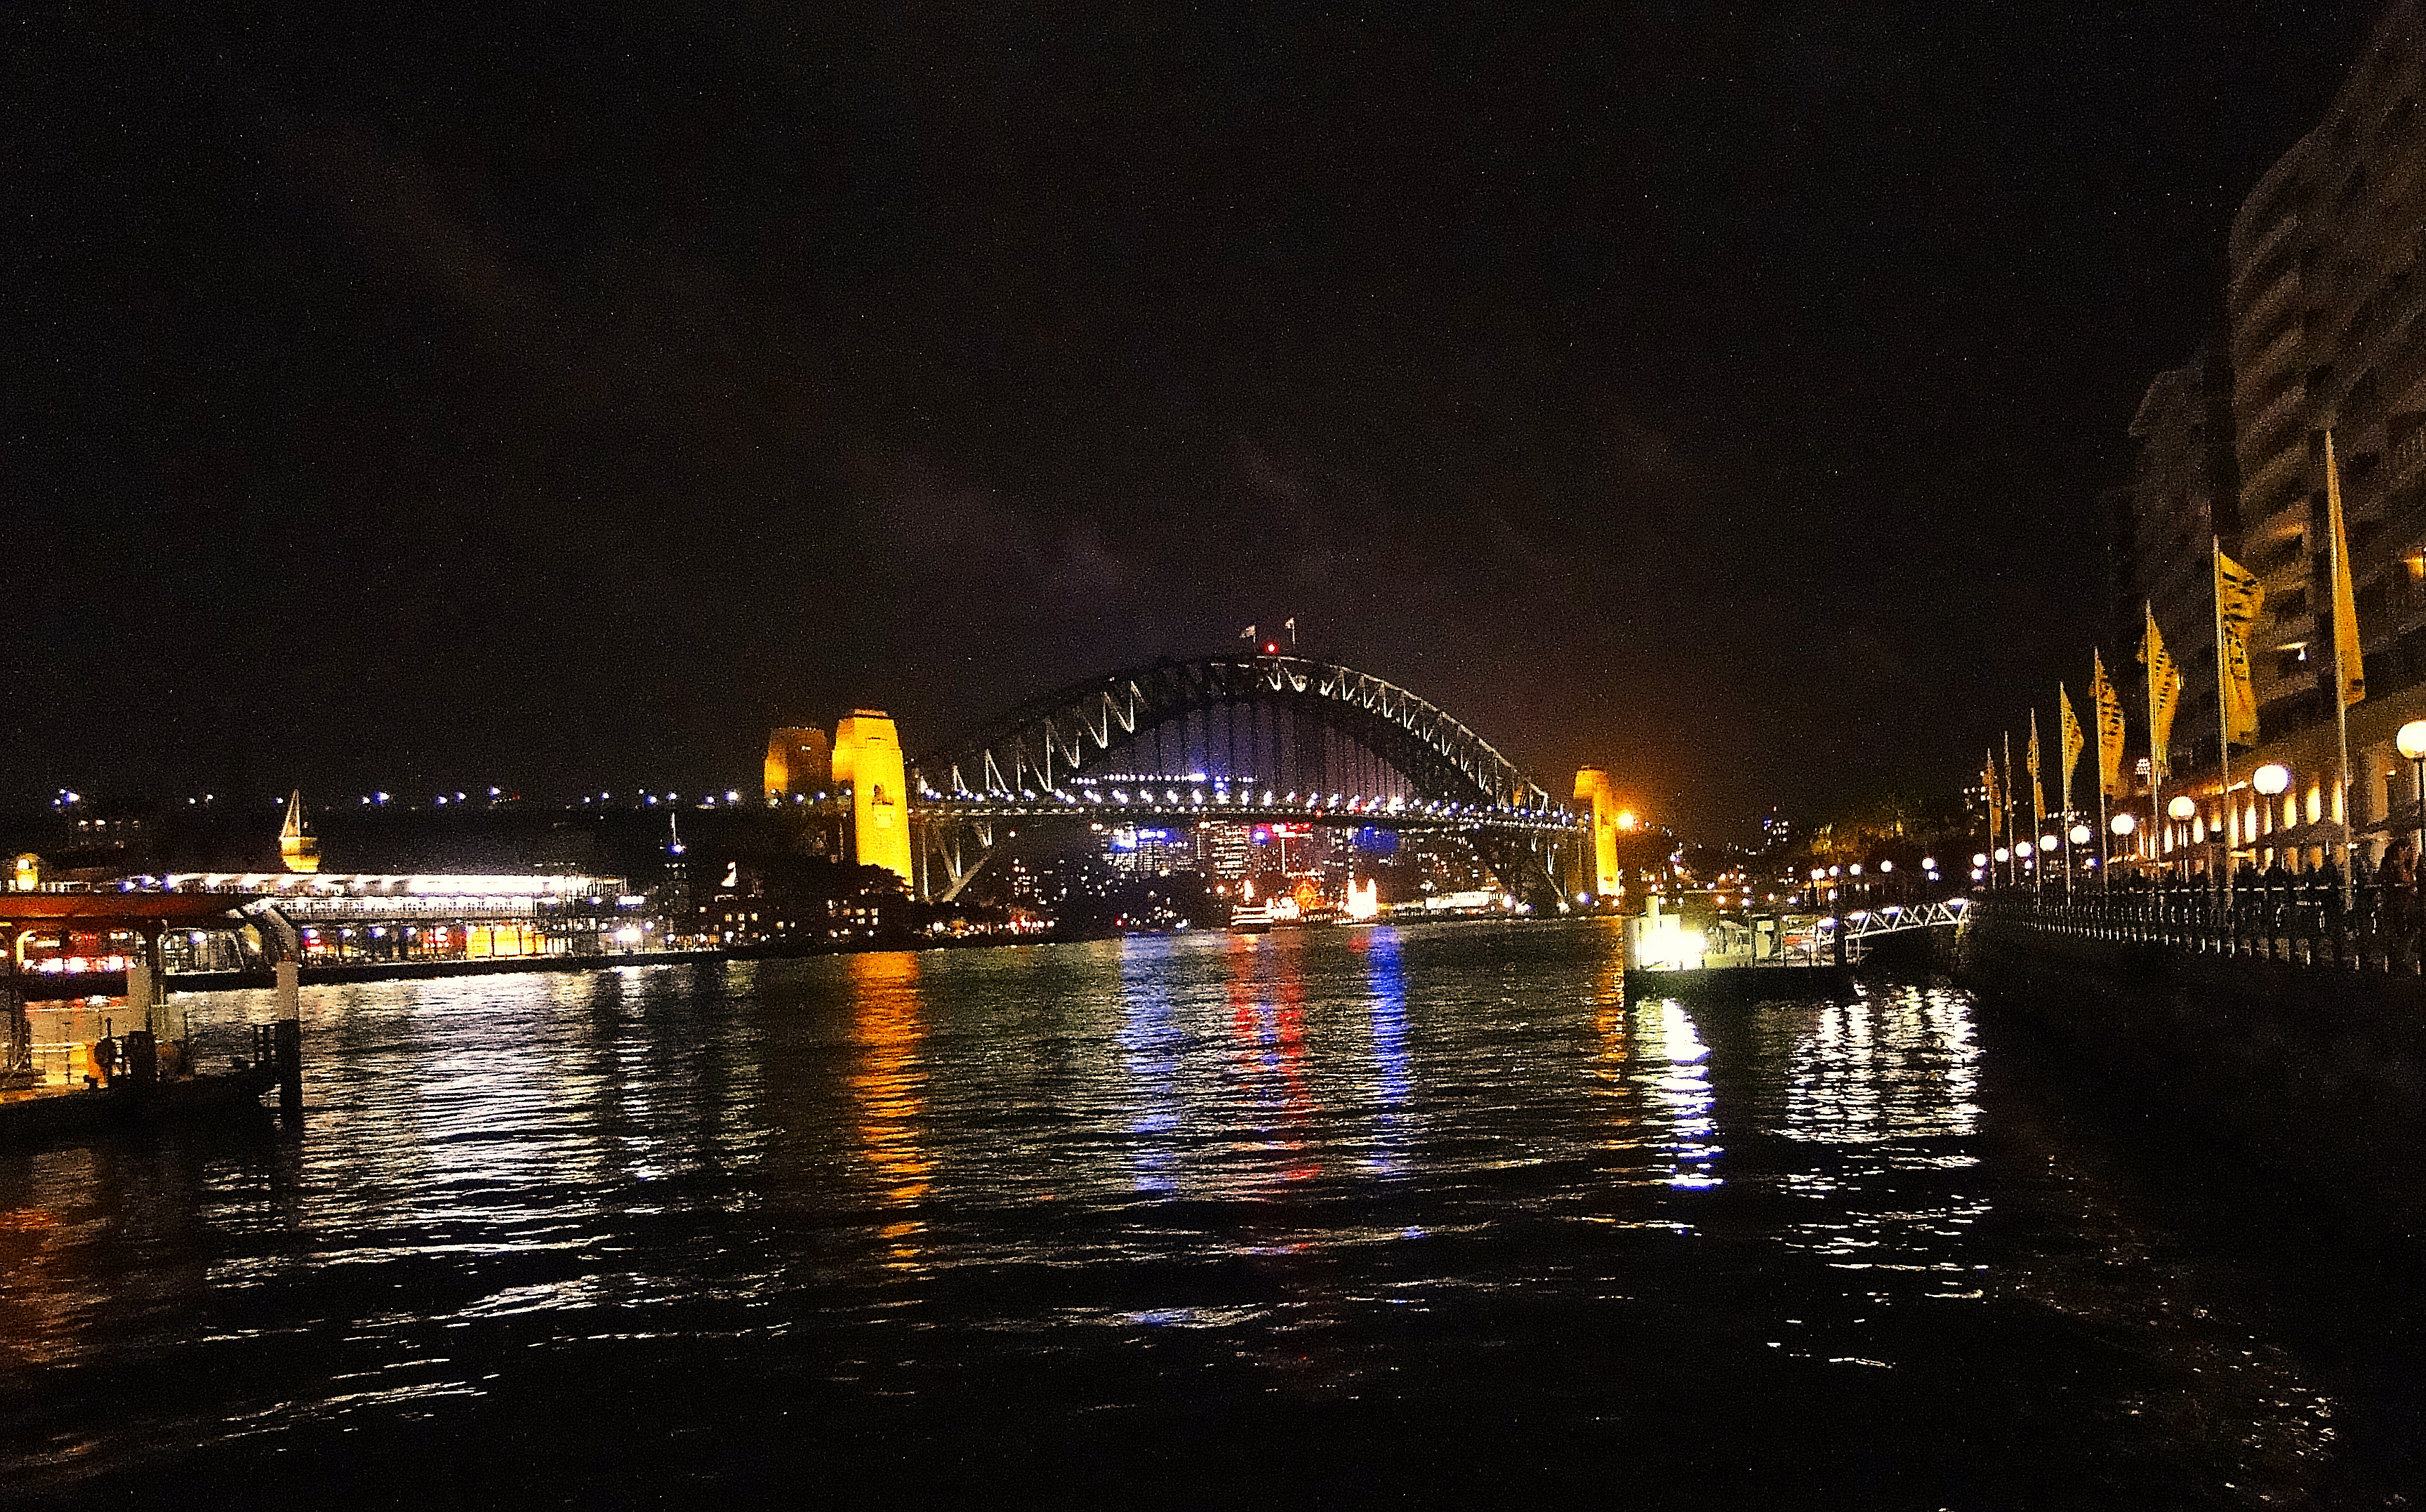
night, port, bridge, sydney, australia, sky, water, waterway, light, landmark, river, reflection, city, lighting, architecture, urban area, darkness, midnight, cloud, harbor, metropolis, metropolitan area, tourist attraction, evening, nonbuilding structure, tourism, cityscape, vacation, vehicle, channel, fixed link